Pareiasauromorpha

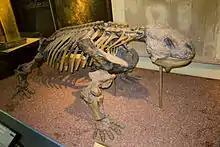
Mounted skeleton of "Bradysaurus", also a pareiasaur, Berlin's Natural History Museum

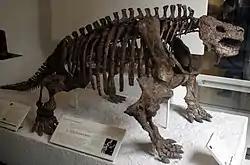
Skeleton of "Scutosaurus", a well-known pareiasaur

A later study of parareptilian relationships published by Cisneros "et al." (2021) recovered a diphyletic Lanthanosuchoidea, with "Lanthanosuchus" nested within Pareiasauromorpha: